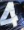
Number: 4